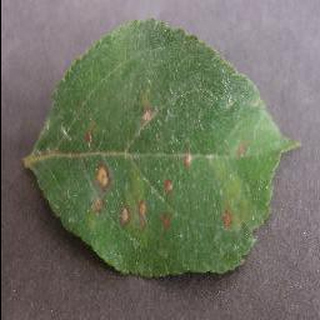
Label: apple_cedar_apple_rust